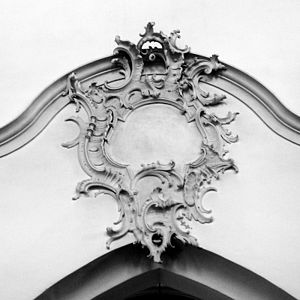
Rokoko
Rocailleornament, som er karakteristisk for rokokoens viltre og naturinspirerede formsprog
Rokokoen kom til Danmark i 1730 og forsvandt omkring 1760. Det var en kunstnerisk stilperiode i Europa 1720-1789. Kendetegn: elegant, graciøs og orientalsk influeret. Trods dens korte levetid fik den stor indflydelse hos de naturbegejstrede, da den om end kunstigt tilvejebragte natur i stort set alt, fra bygninger til skørter.